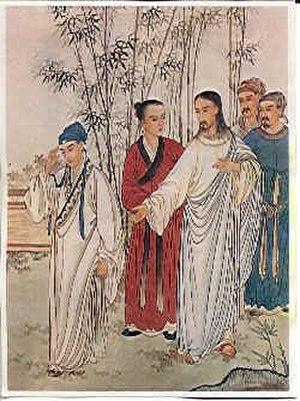
Jésus et le jeune homme riche est un épisode de sa vie publique rapporté par les trois Évangiles synoptiques.
Joseph Malègue est un écrivain français, né à La Tour-d'Auvergne le 8 décembre 1876 et mort à Nantes le 30 décembre 1940.
L'origine ethnique et l'apparence de Jésus sont débattues pour divers motifs depuis le début du christianisme, bien que le Nouveau Testament ne donne aucune description de l'aspect physique de Jésus avant sa mort et que son récit ne mentionne généralement pas de traits raciaux. Pourtant Jesus est né à Bethléem, en Cisjordanie. Les représentations de Jesus en blanc avec des traits européens et des cheveux lisses ne sont alors pas crédibles. Jesus serait donc oriental.